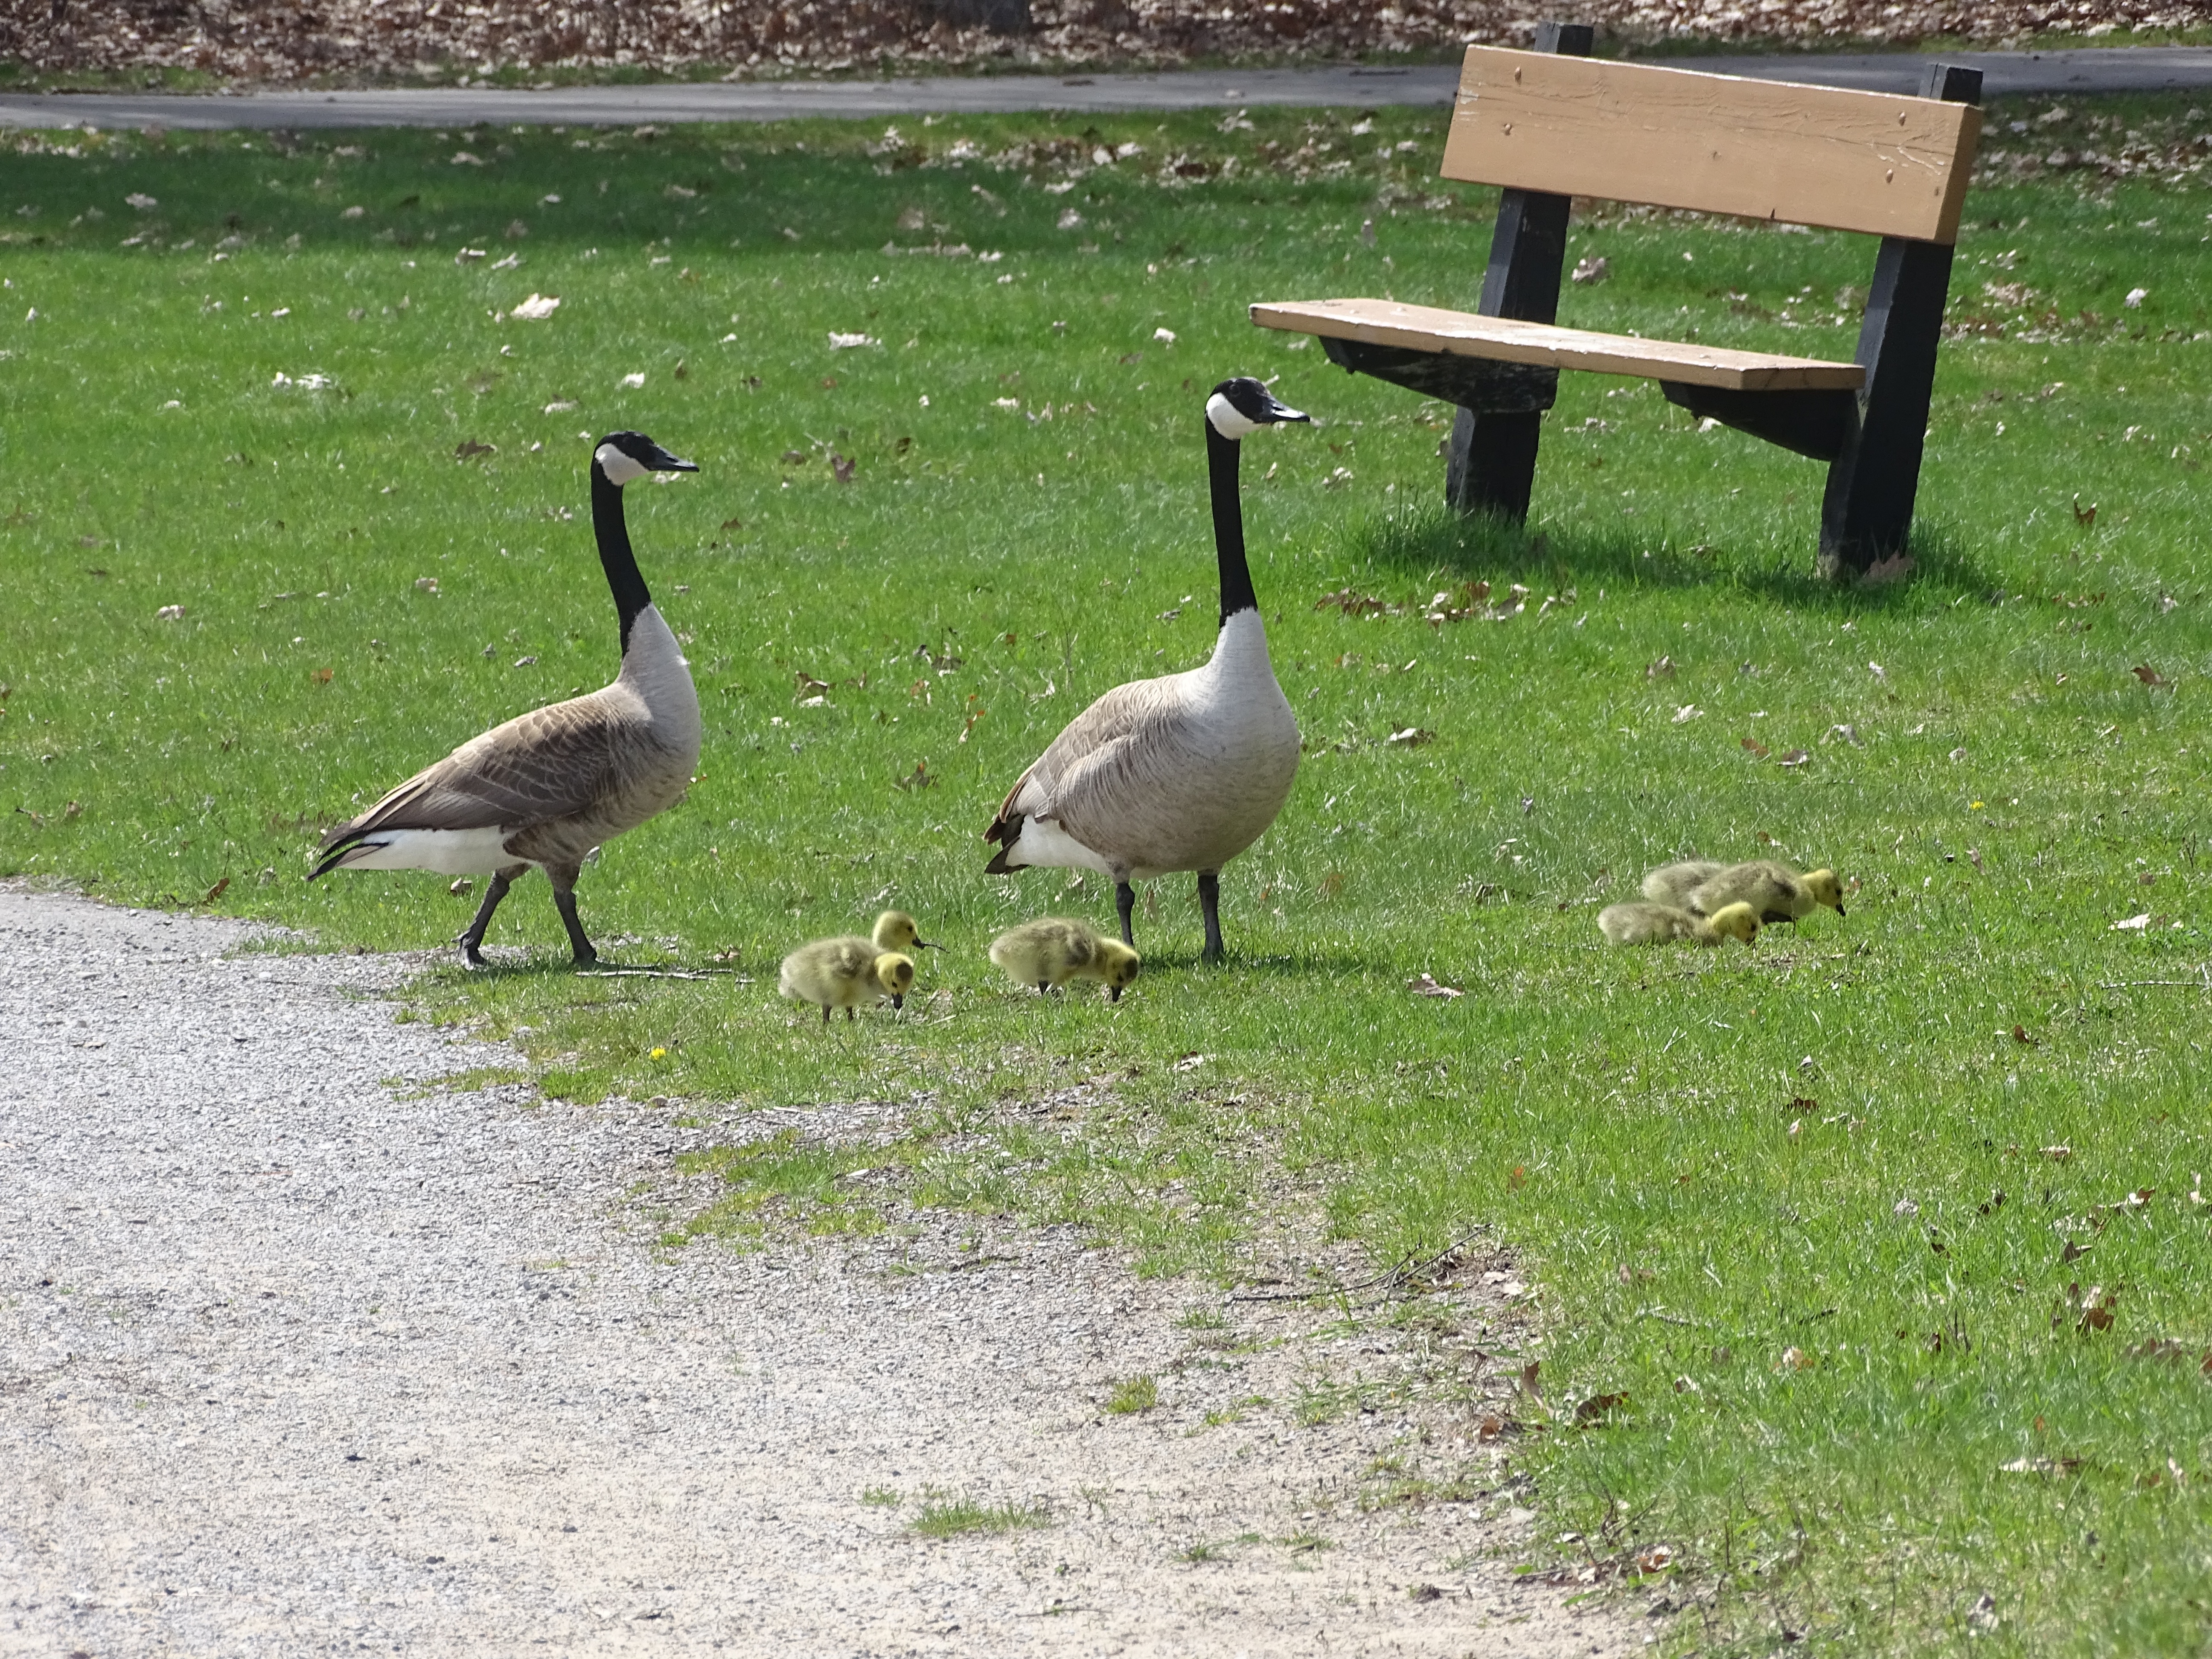
bird, wildlife, fauna, duck, goose, vertebrate, waterfowl, water bird, ducks geese and swans